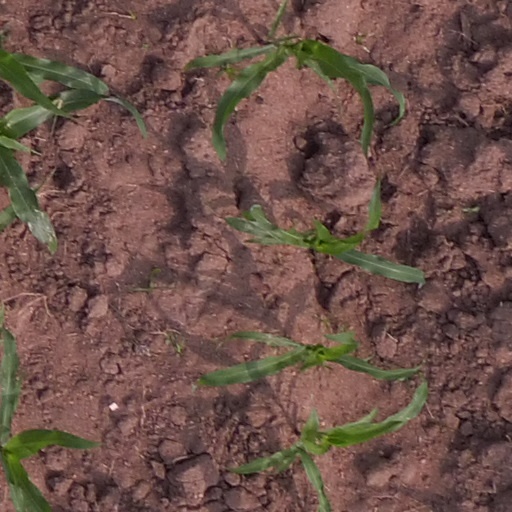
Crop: maize; corn